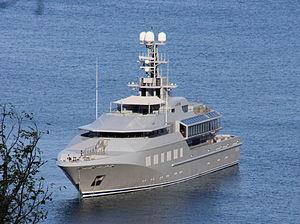
Skat est un yacht de luxe de 2002. Propriété de l'informaticien milliardaire Charles Simonyi, il fait partie des plus grands yachts du monde avec 71 m de long.